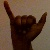
The image shows a hand gesture representing the letter 'Y' in Indian Sign Language.